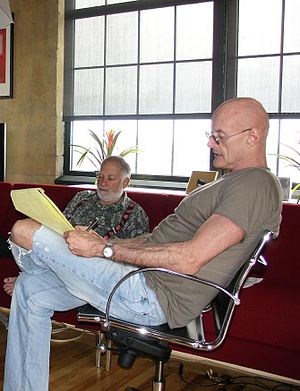
Ken Wilber
"Kenneth Earl ""Ken"" Wilber jr. er en amerikansk forfatter og filosof med en bredt orienteret produktion indenfor psykologi, filosofi, mystik, økologi og spiritualitet. Wilbers store projekt er at skabe en syntese af verdens forskellige kundskabstraditioner: østlige og vestlige, traditionelle, moderne og postmoderne.